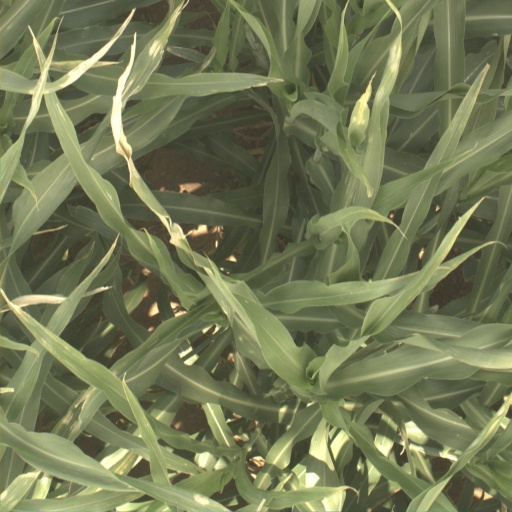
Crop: sorghum